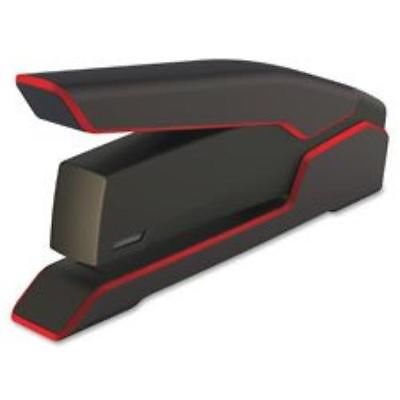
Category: stapler